Pizza layout

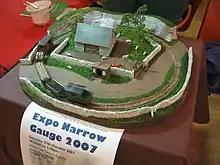
H0e scale

A pizza layout is a model railway laid out as a circle of the smallest workable radius of curve, on the smallest possible square or circular baseboard. This baseboard can be so small as to look as if it would fit into a pizza box, hence the name.